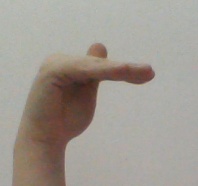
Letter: khaa